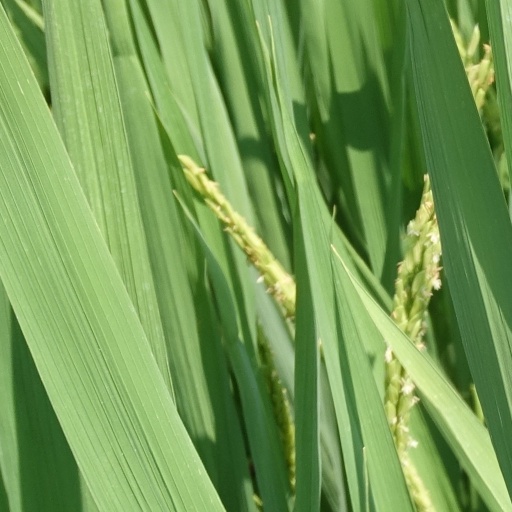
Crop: rice